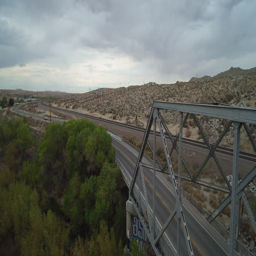
flyover of a metal bridge spanning a river